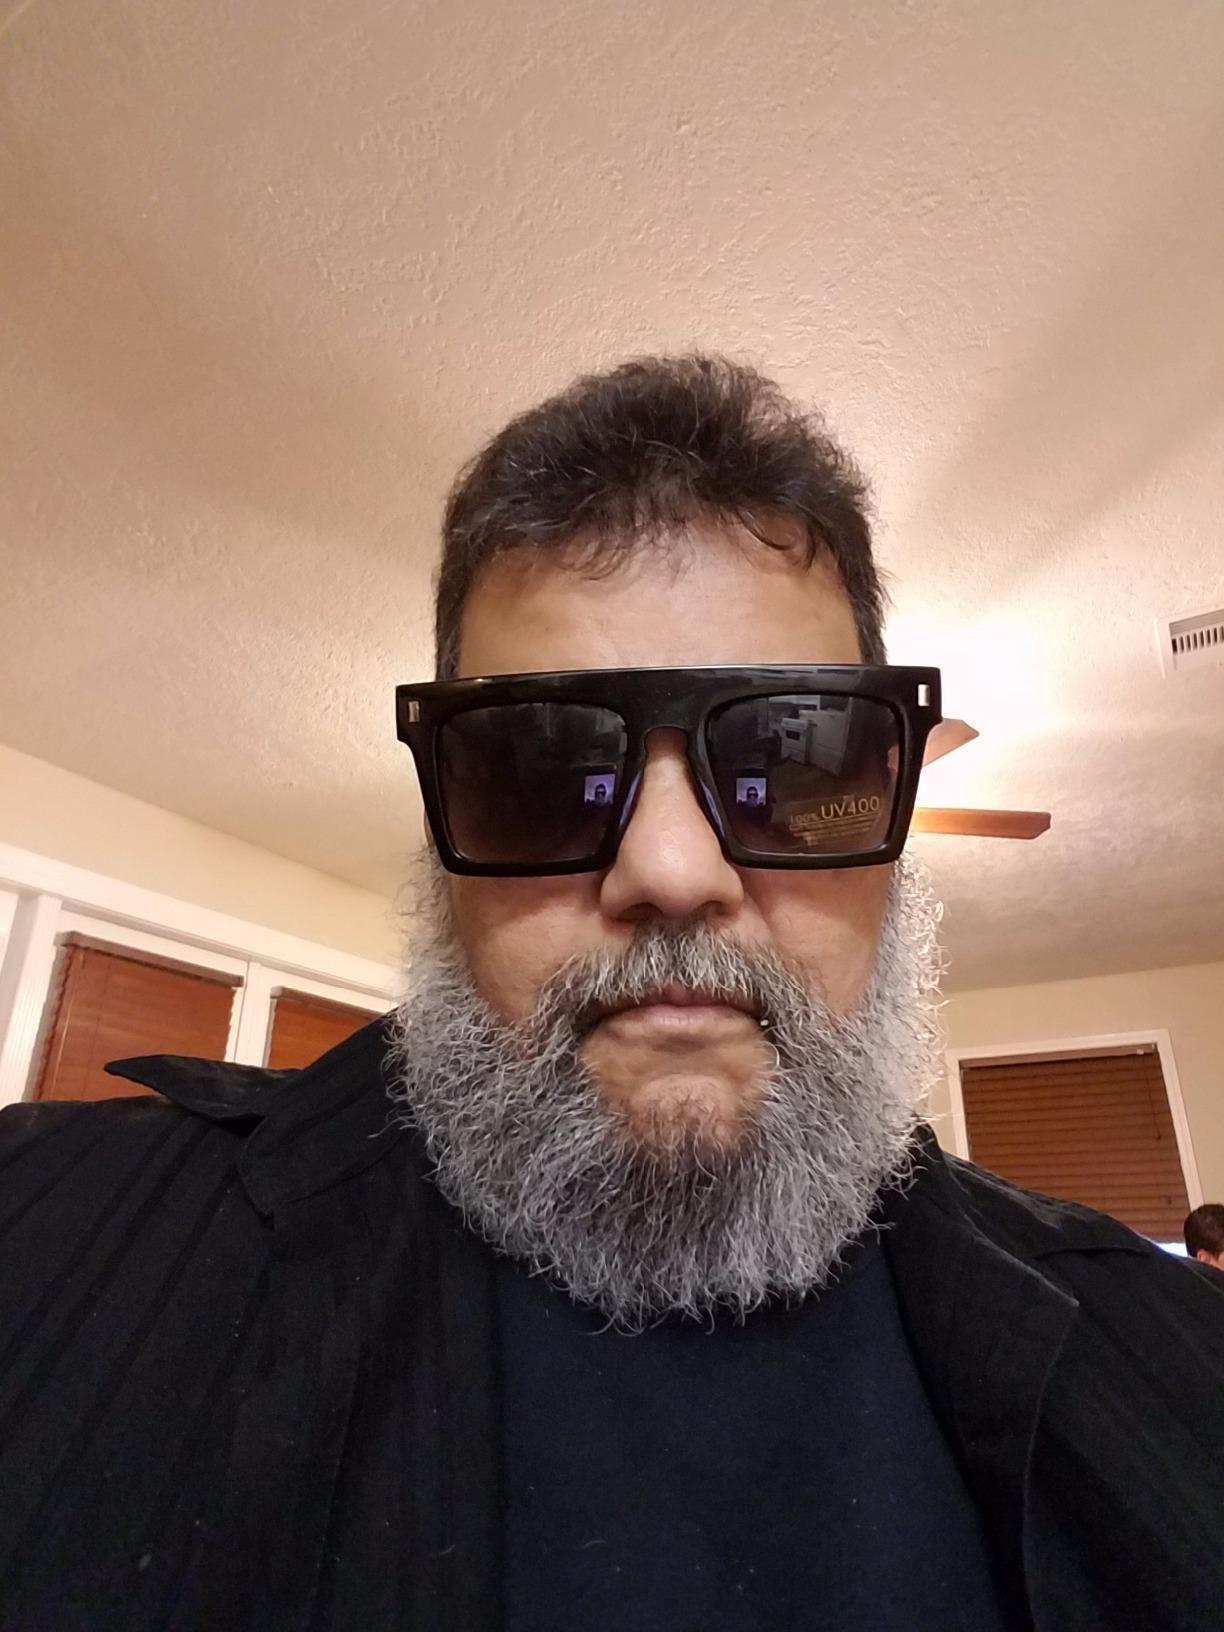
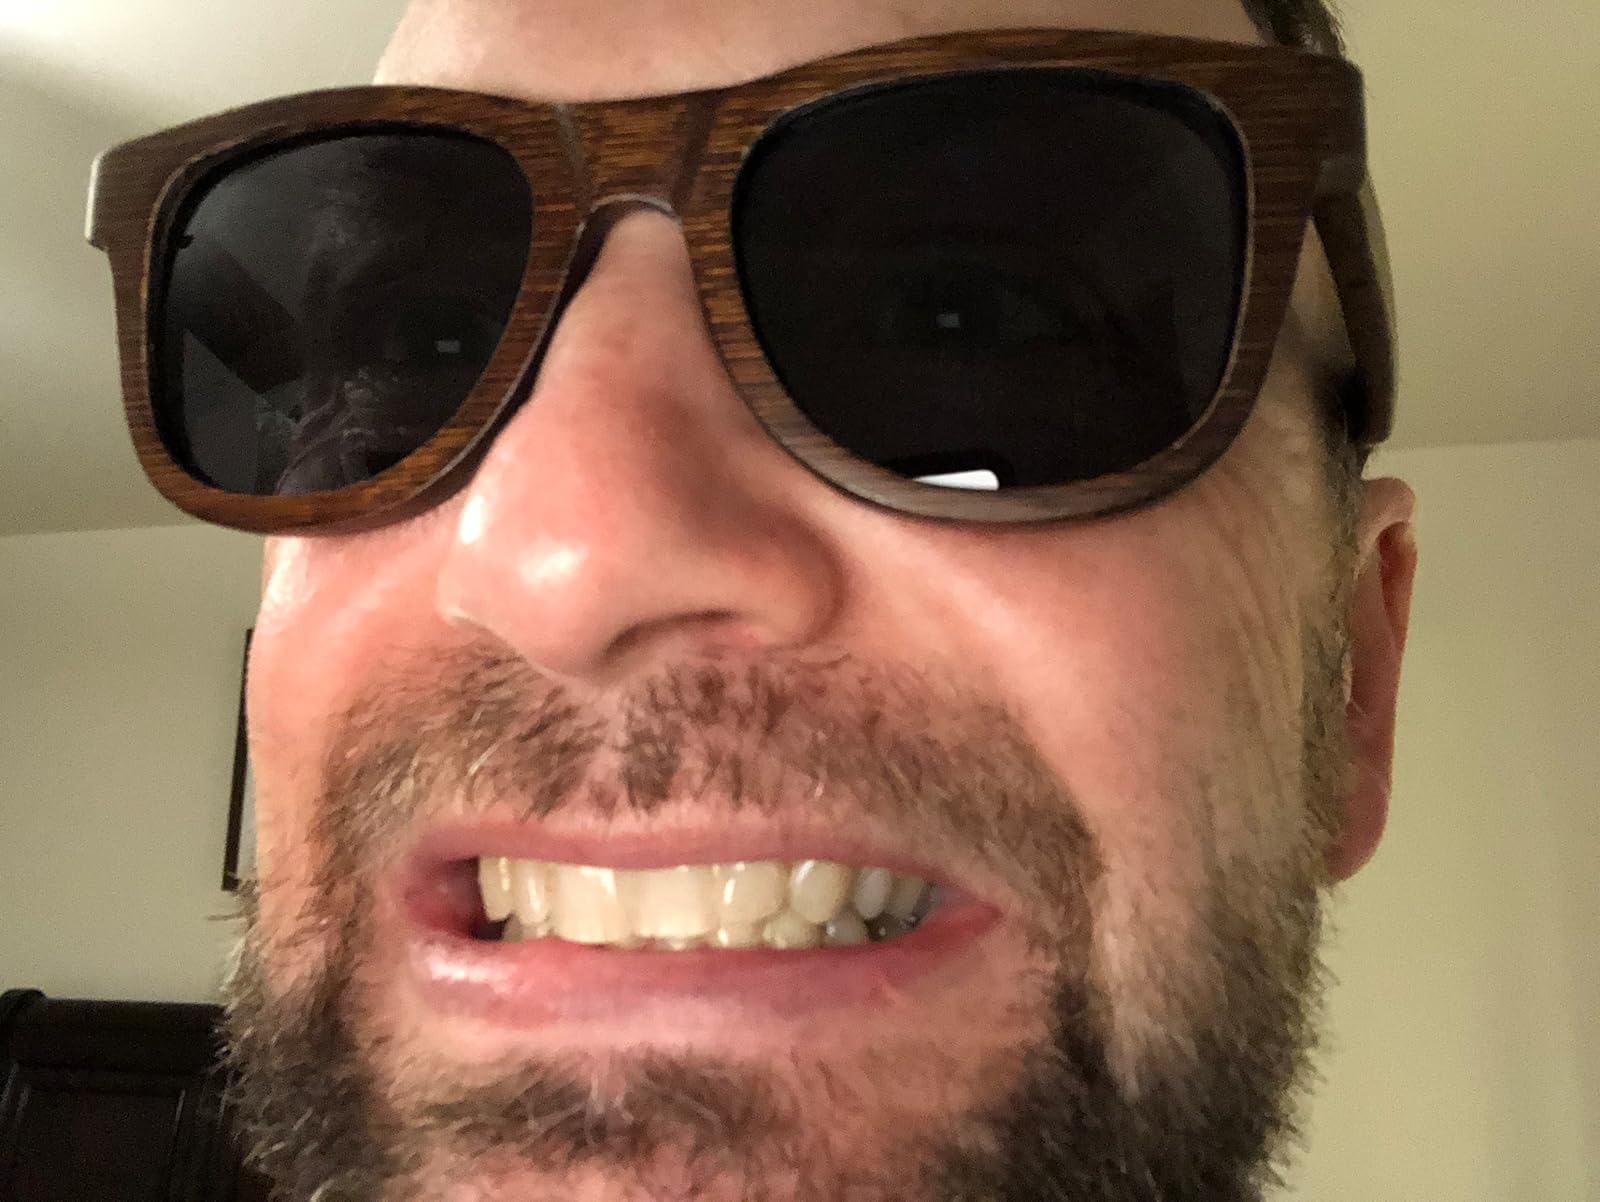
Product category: accessories_sunglasses
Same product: no